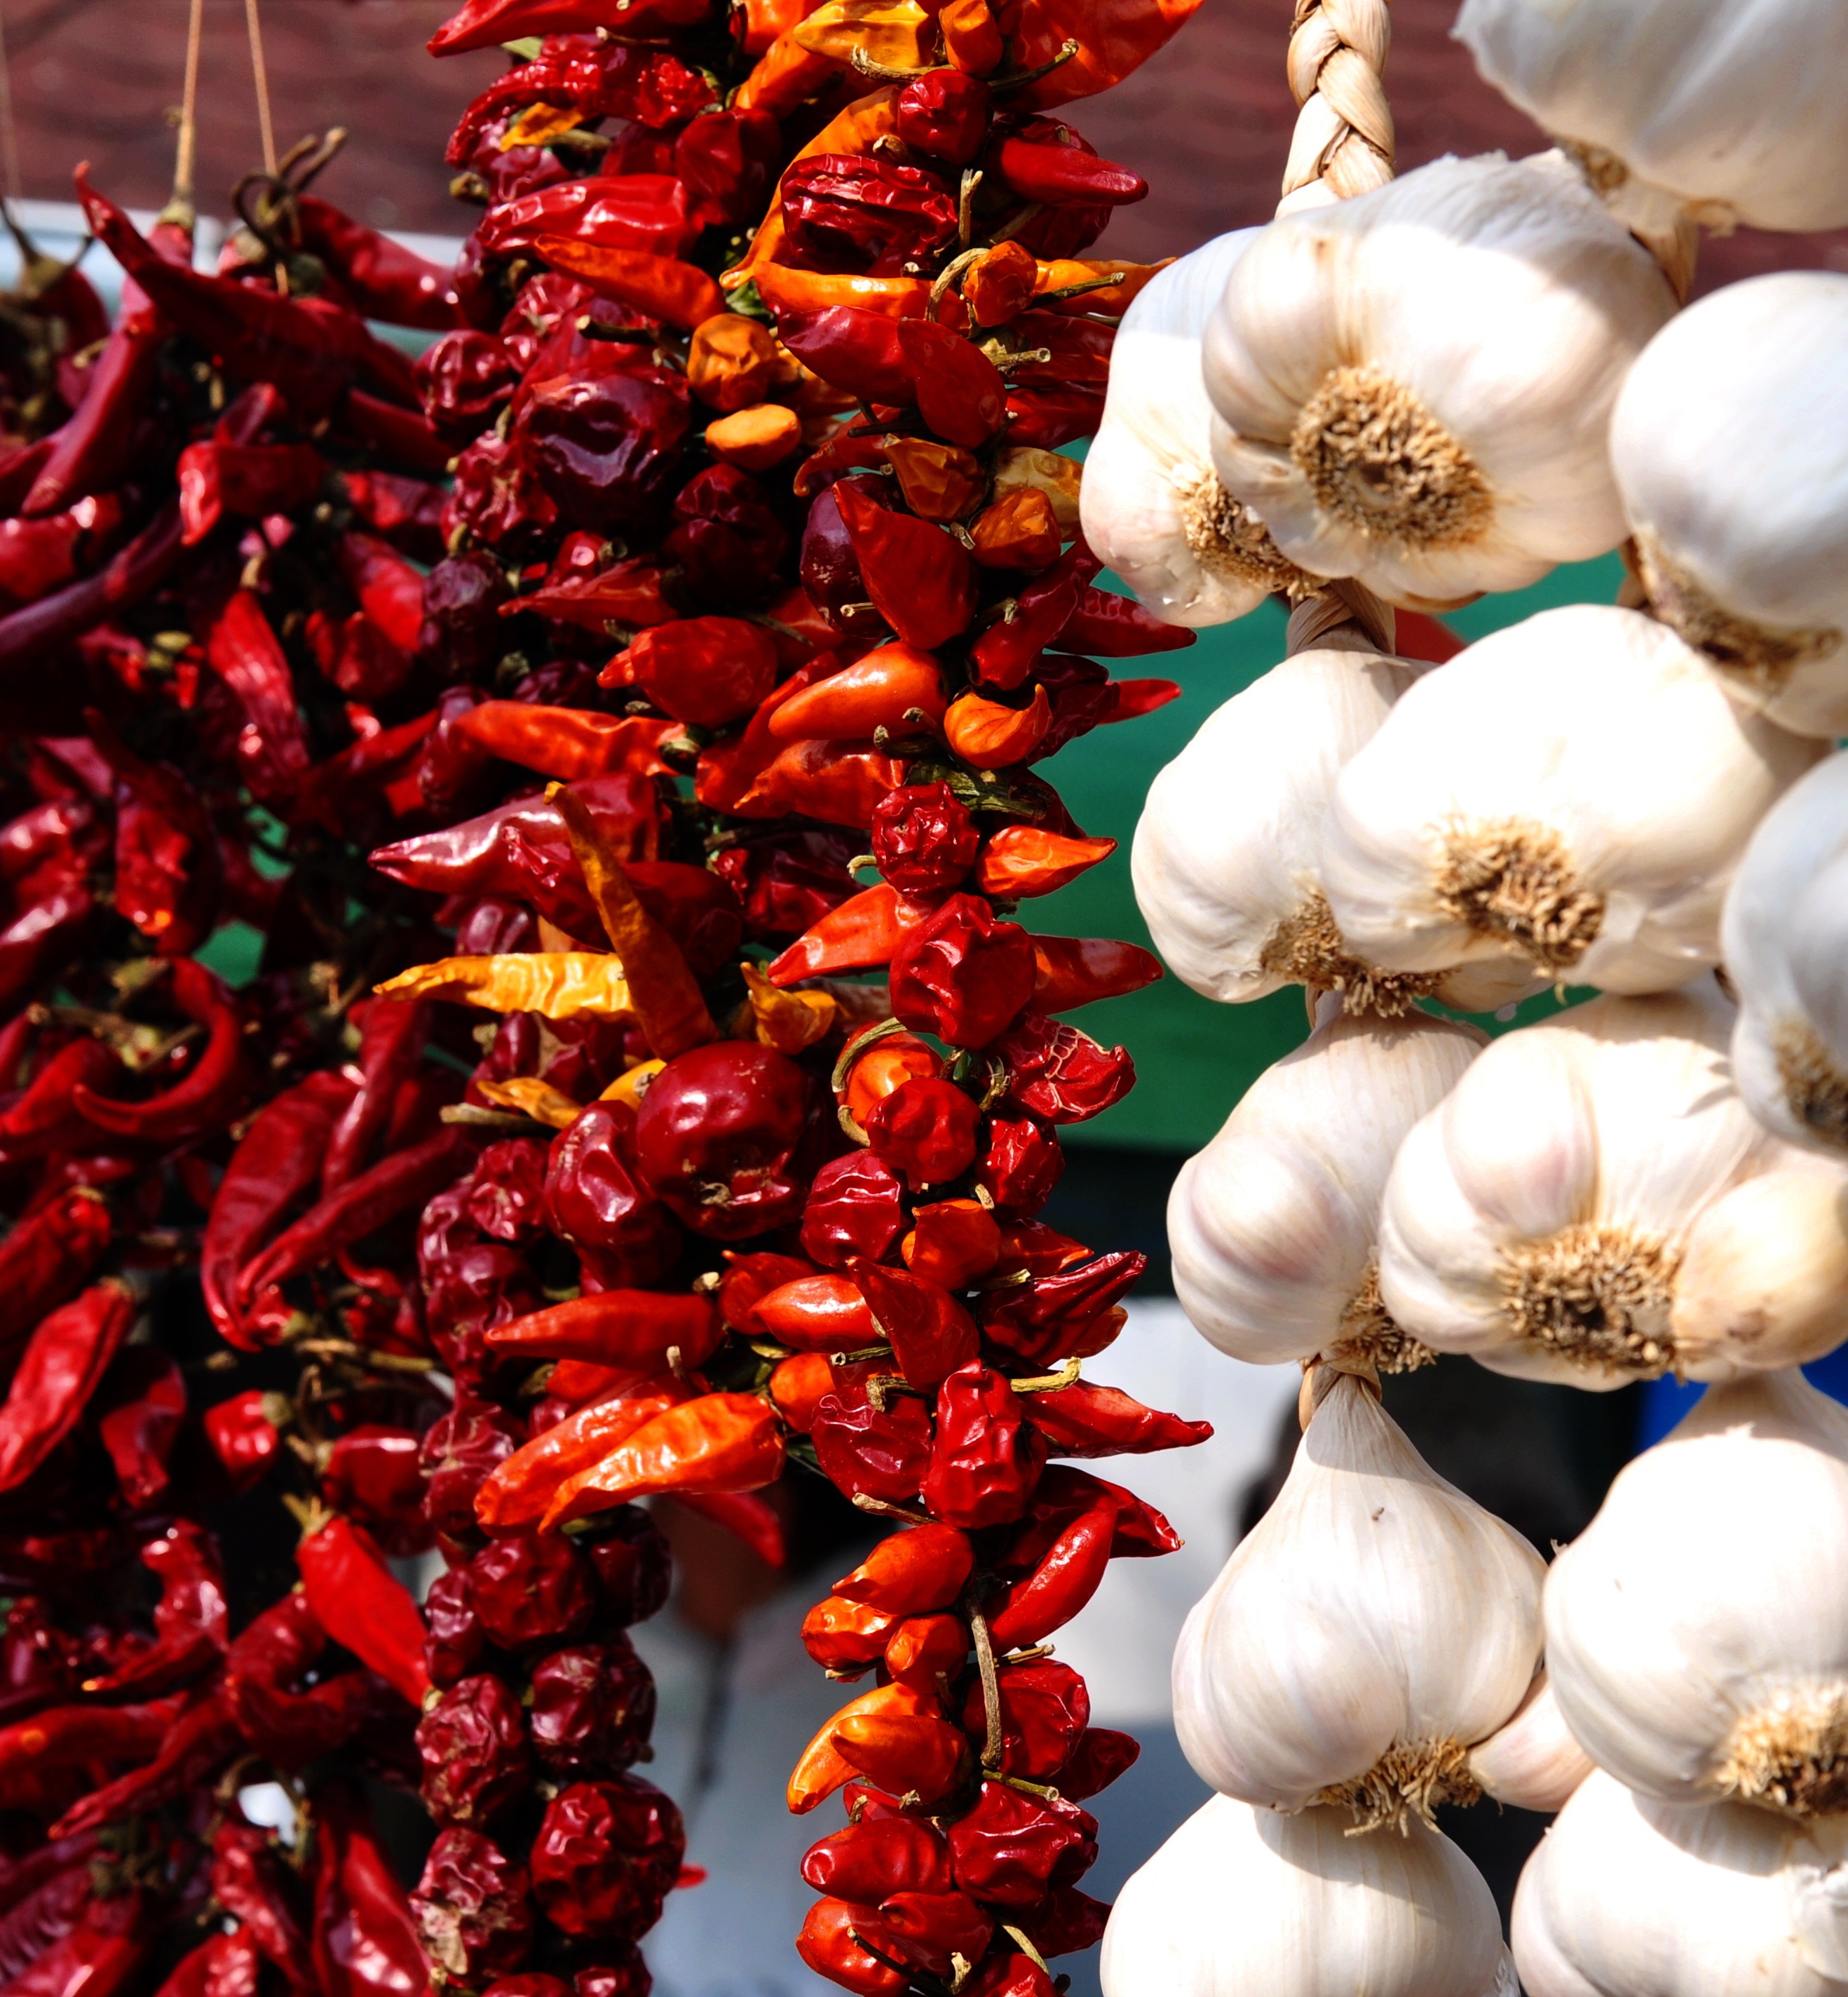
plant, flower, food, pepper, garlic, produce, vegetable, dried, garland, flowering plant, land plant